Colina, Chile

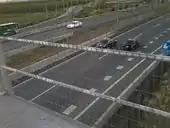
The highway and the main road to reach the area

As a commune, Colina is a third-level administrative division of Chile administered by a municipal council, headed by an alcalde who is directly elected every four years. The 2012-2016 alcalde is Mario Olavarría Rodríguez (UDI). The communal council has the following members: